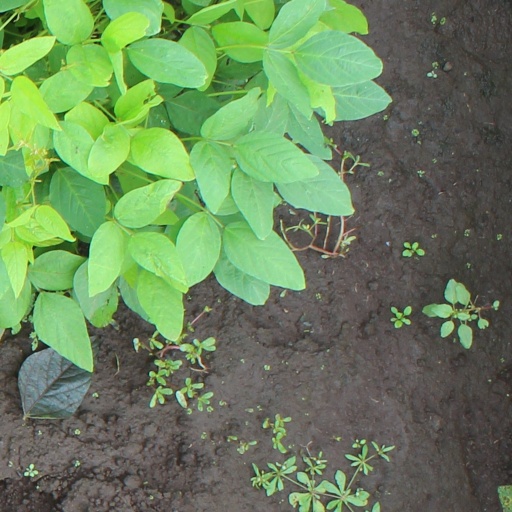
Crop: soybean